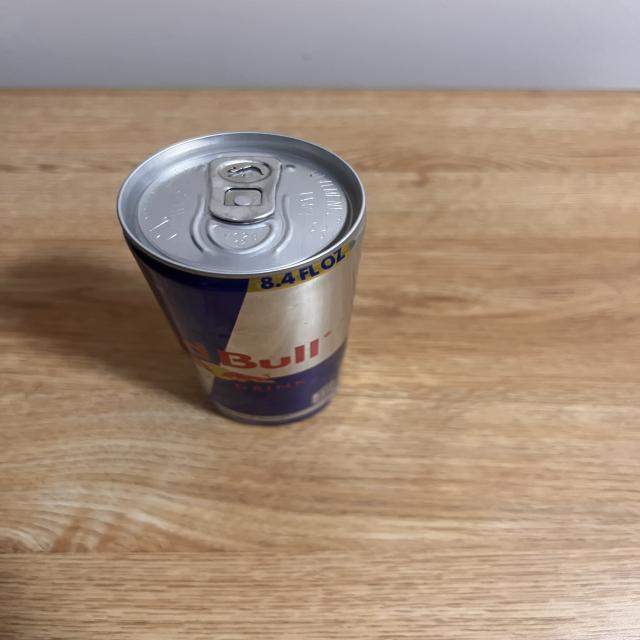
Label: cans